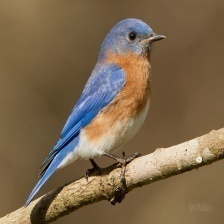
Species: EASTERN BLUEBIRD
Scientific name: SIALIA SIALIS